A Fazenda 5

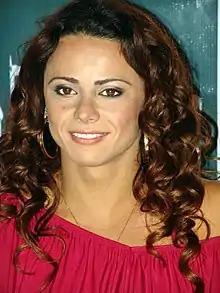
Viviane Araújo, winner of the fifth season.

In 2015, Viviane Araújo appeared in "Dança dos Famosos 12", she won the competition, in 2021 Araújo returned on "Dança dos Famosos 18", in a all stars season, she finished in 4th place in the competition.